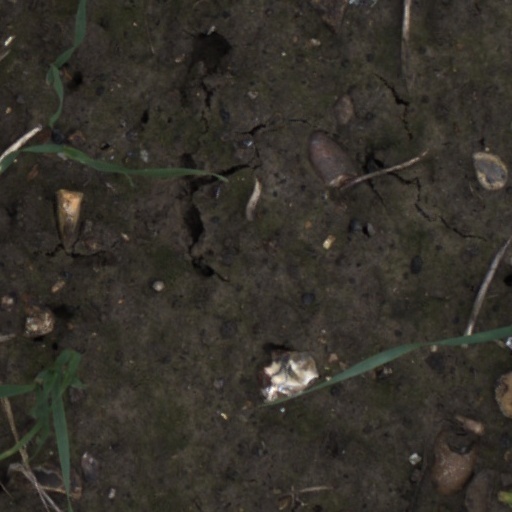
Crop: wheat